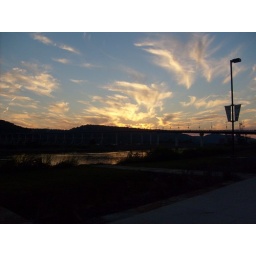
walking along the Arkansas River, near the new pedestrian bridge